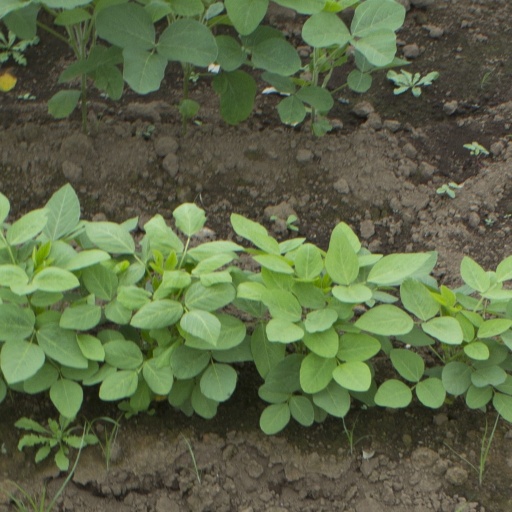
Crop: soybean